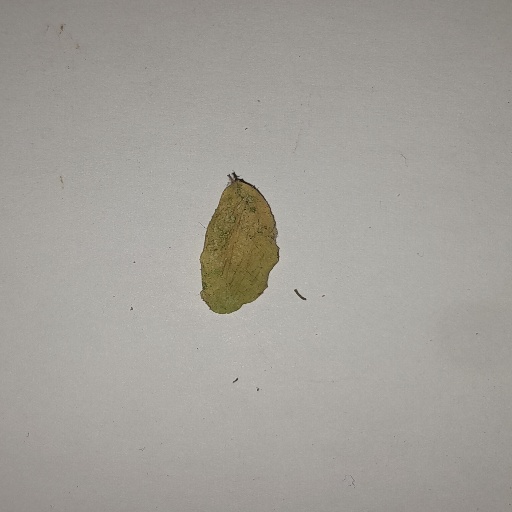
Species: Sojina
Leaf condition: Yellow Leaf